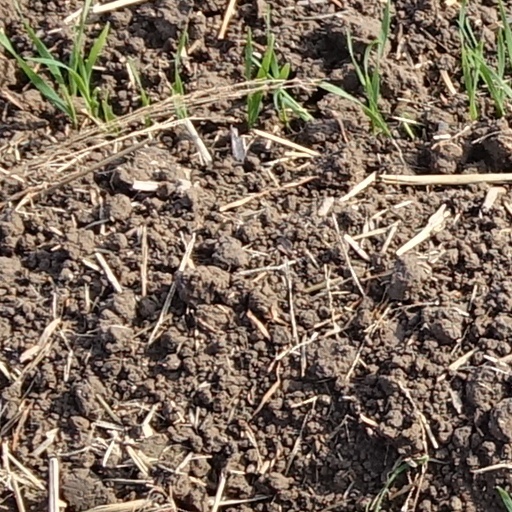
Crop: wheat